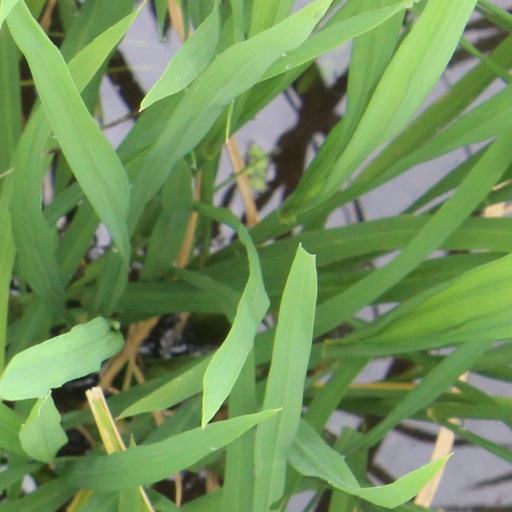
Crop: rice